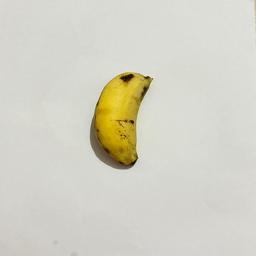
Banana variety: Sabri Kola